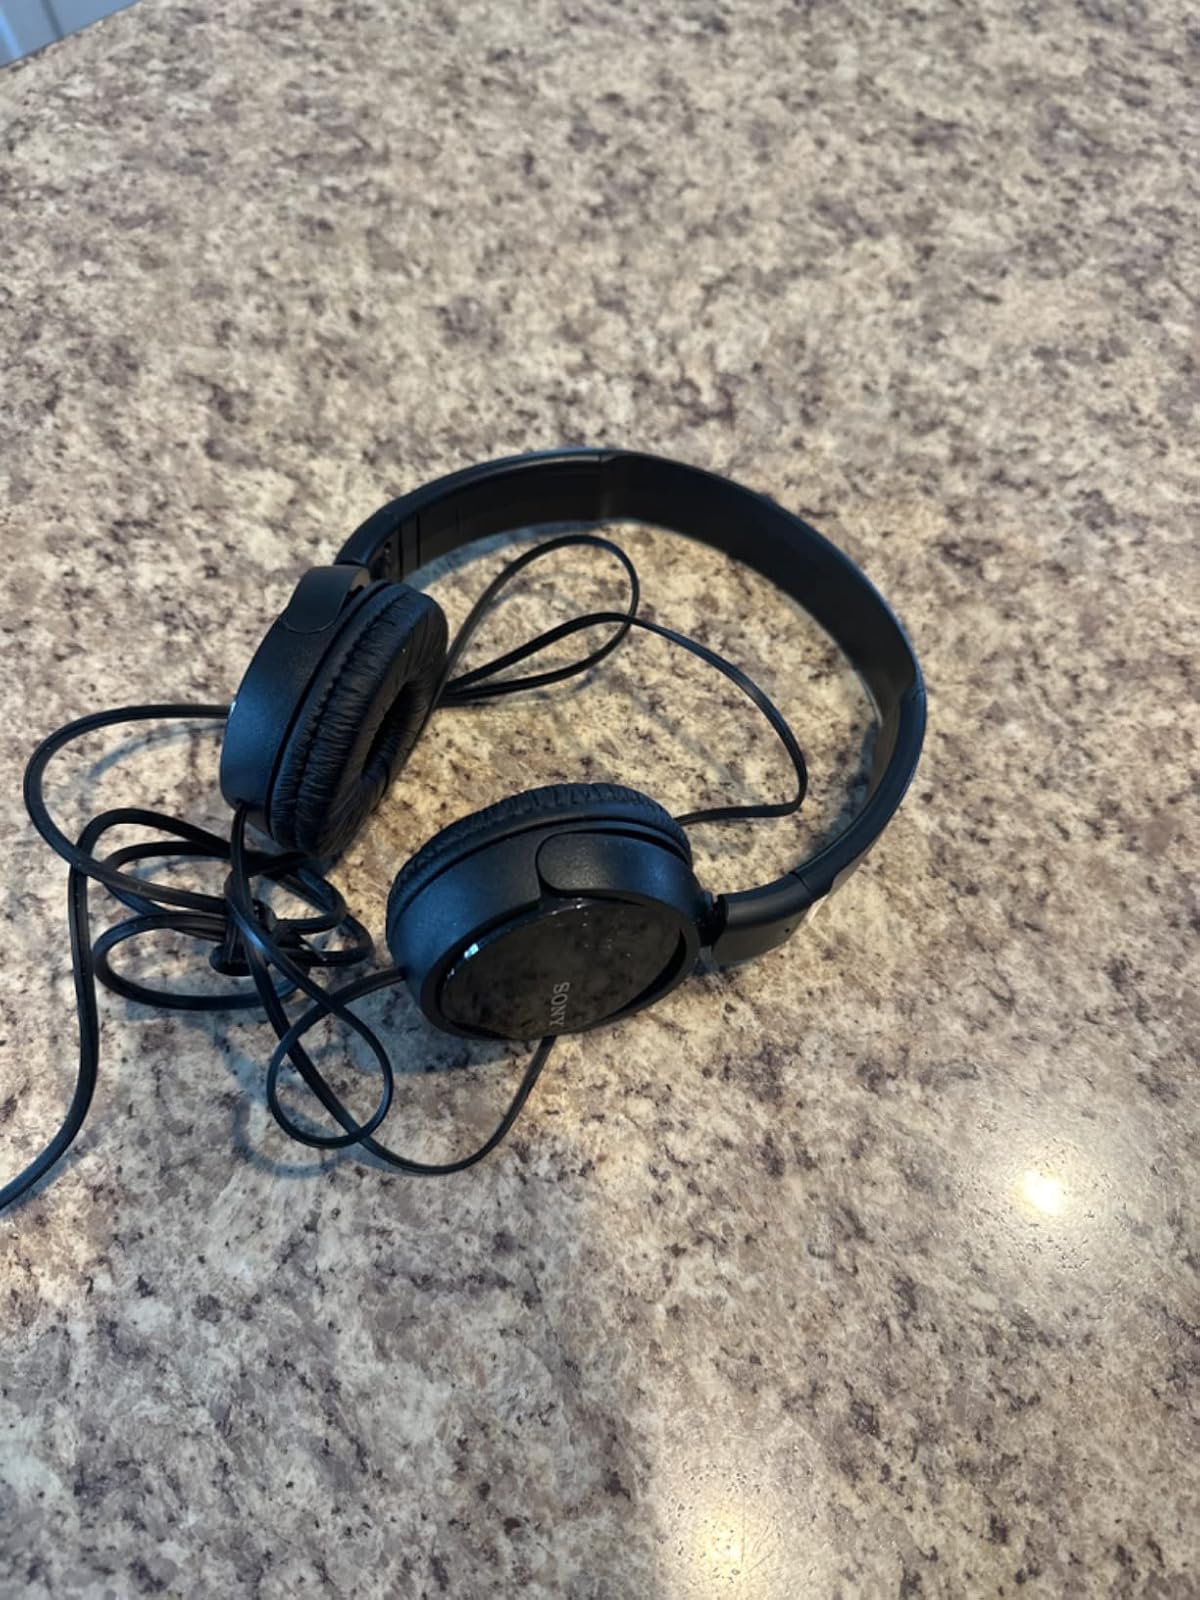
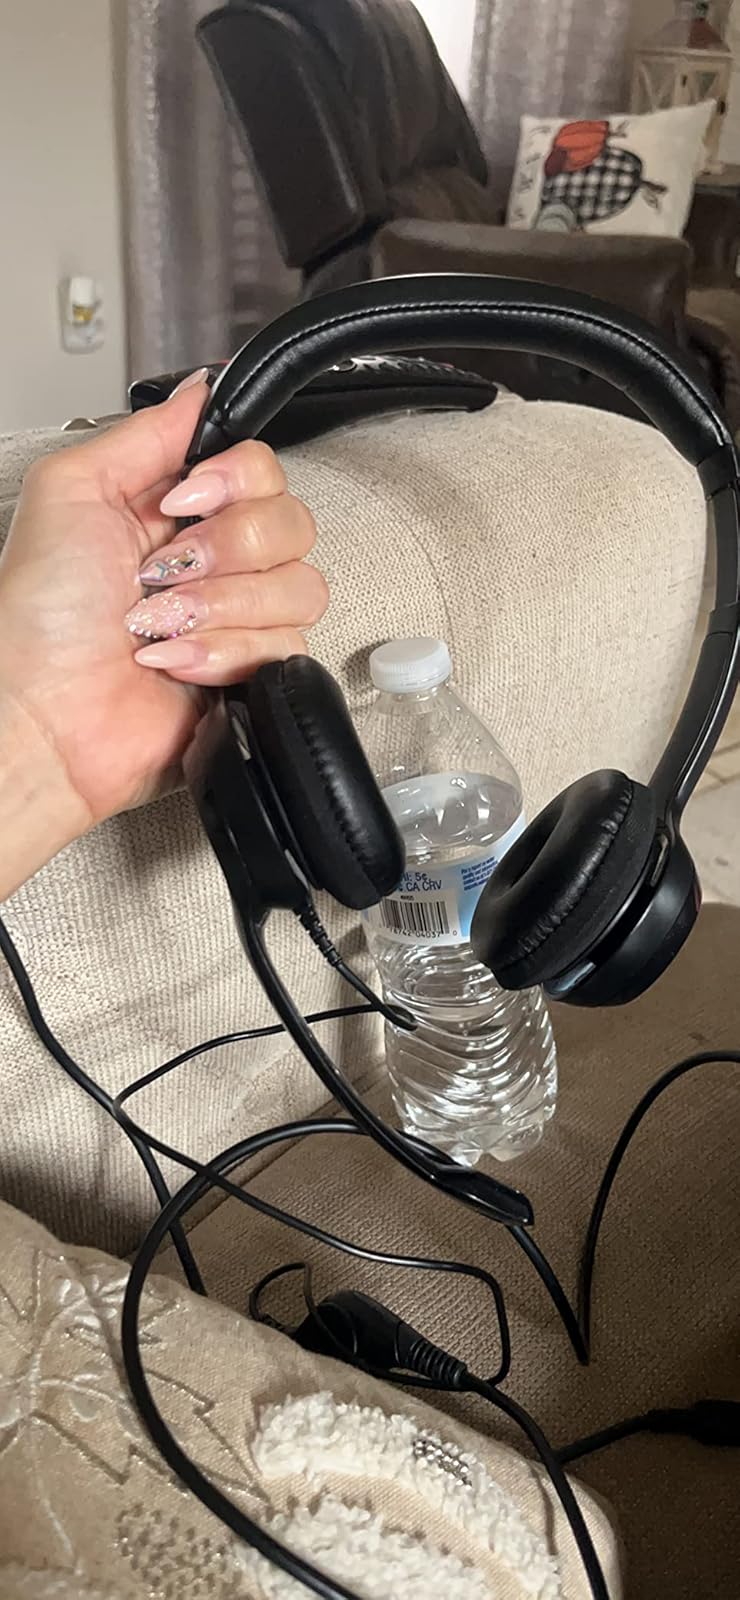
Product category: headphones
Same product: no